Ashta Nayika

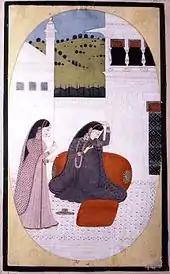
Proshita-patika mourning.

Proshitabhartruka ("one with a sojourning husband") or Proshitapatika (as named by Keshavadasa) is the woman whose husband has gone away from her for some business and does not return on the appointed day. She is depicted seated mourning, surrounded by her maids, but refusing to be consoled.